Steve Evans (footballer, born 1962)

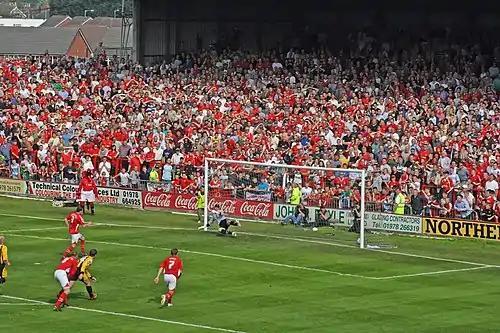
Wrexham defender Ryan Valentine scores the penalty kick against Boston United that relegated Evans's team

Francis Green gave Boston a 1–0 half-time lead, but in the second half United conceded a penalty kick, which Wrexham defender Ryan Valentine converted. Two late goals from Chris Llewellyn and Michael Proctor gave Wrexham a 3–1 victory to ensure their survival. On 8 May 2007, Evans pledged his commitment to the club despite their relegation and return to non-League football. However, on 27 May, Evans and his assistant manager Paul Raynor resigned from Boston with immediate effect. Evans's two occasions as manager combined at Boston made him the club's second-longest-serving manager behind Fred Tunstall, who had three occasions as manager of the club in the 1930s, 40s and 50s. He managed the team on 354 occasions, which resulted in 145 wins, 99 draws and 110 losses.